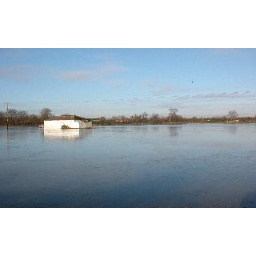
During St.Ives floods our cricket field at Fenstanton was under water